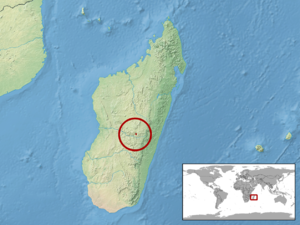
Lygodactylus blanci est une espèce de geckos de la famille des Gekkonidae.